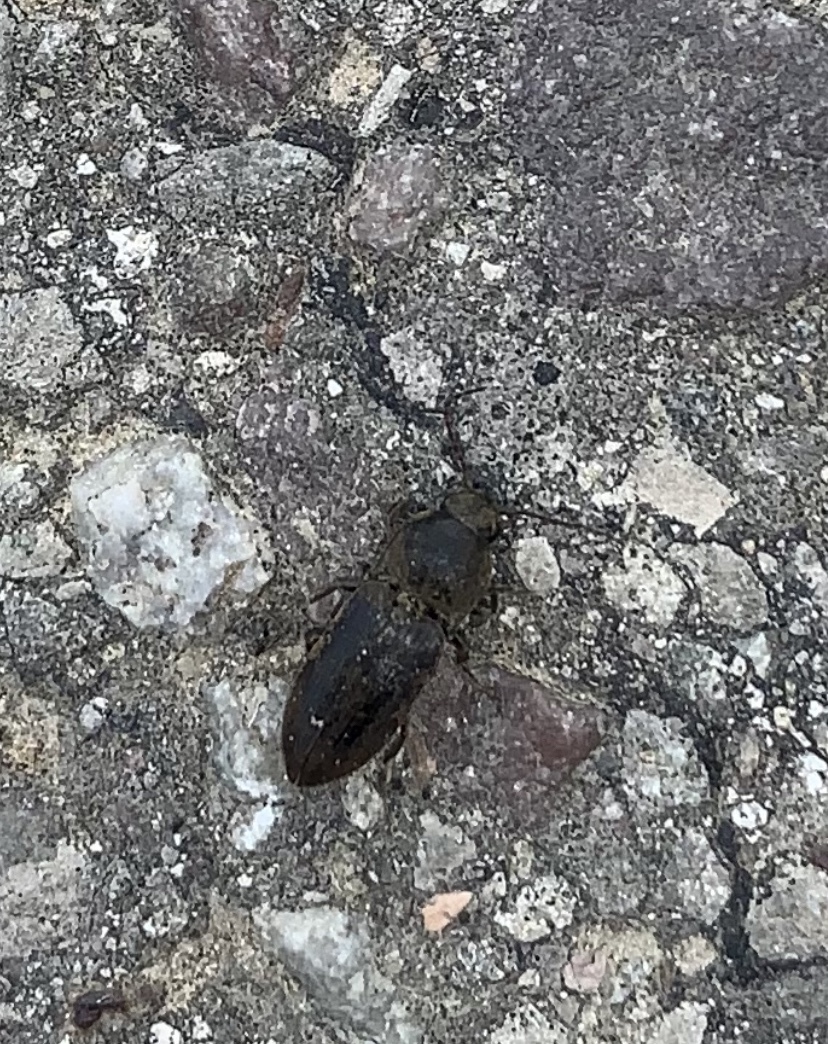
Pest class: clickbeetles_wireworms